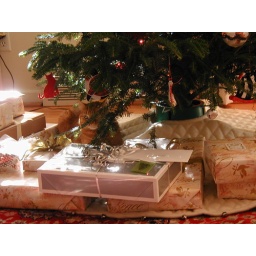
traditional cat under tree photo